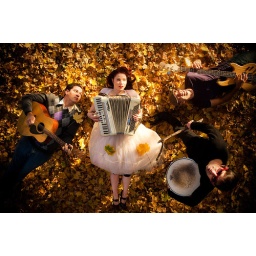
I'm actually three feet above the ground under a tree in these photos